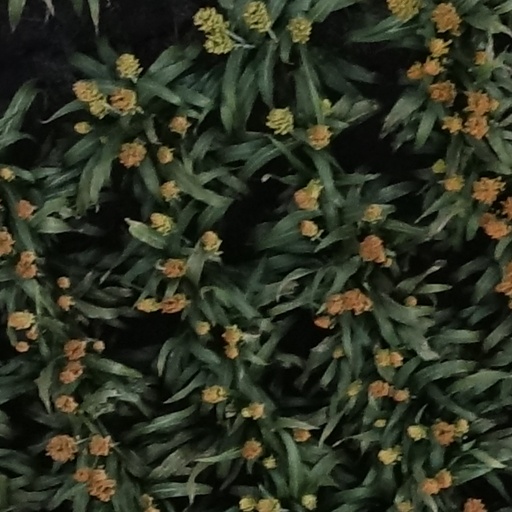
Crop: sorghum